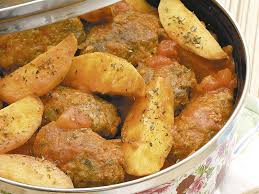
Yemek: izmir_kofte